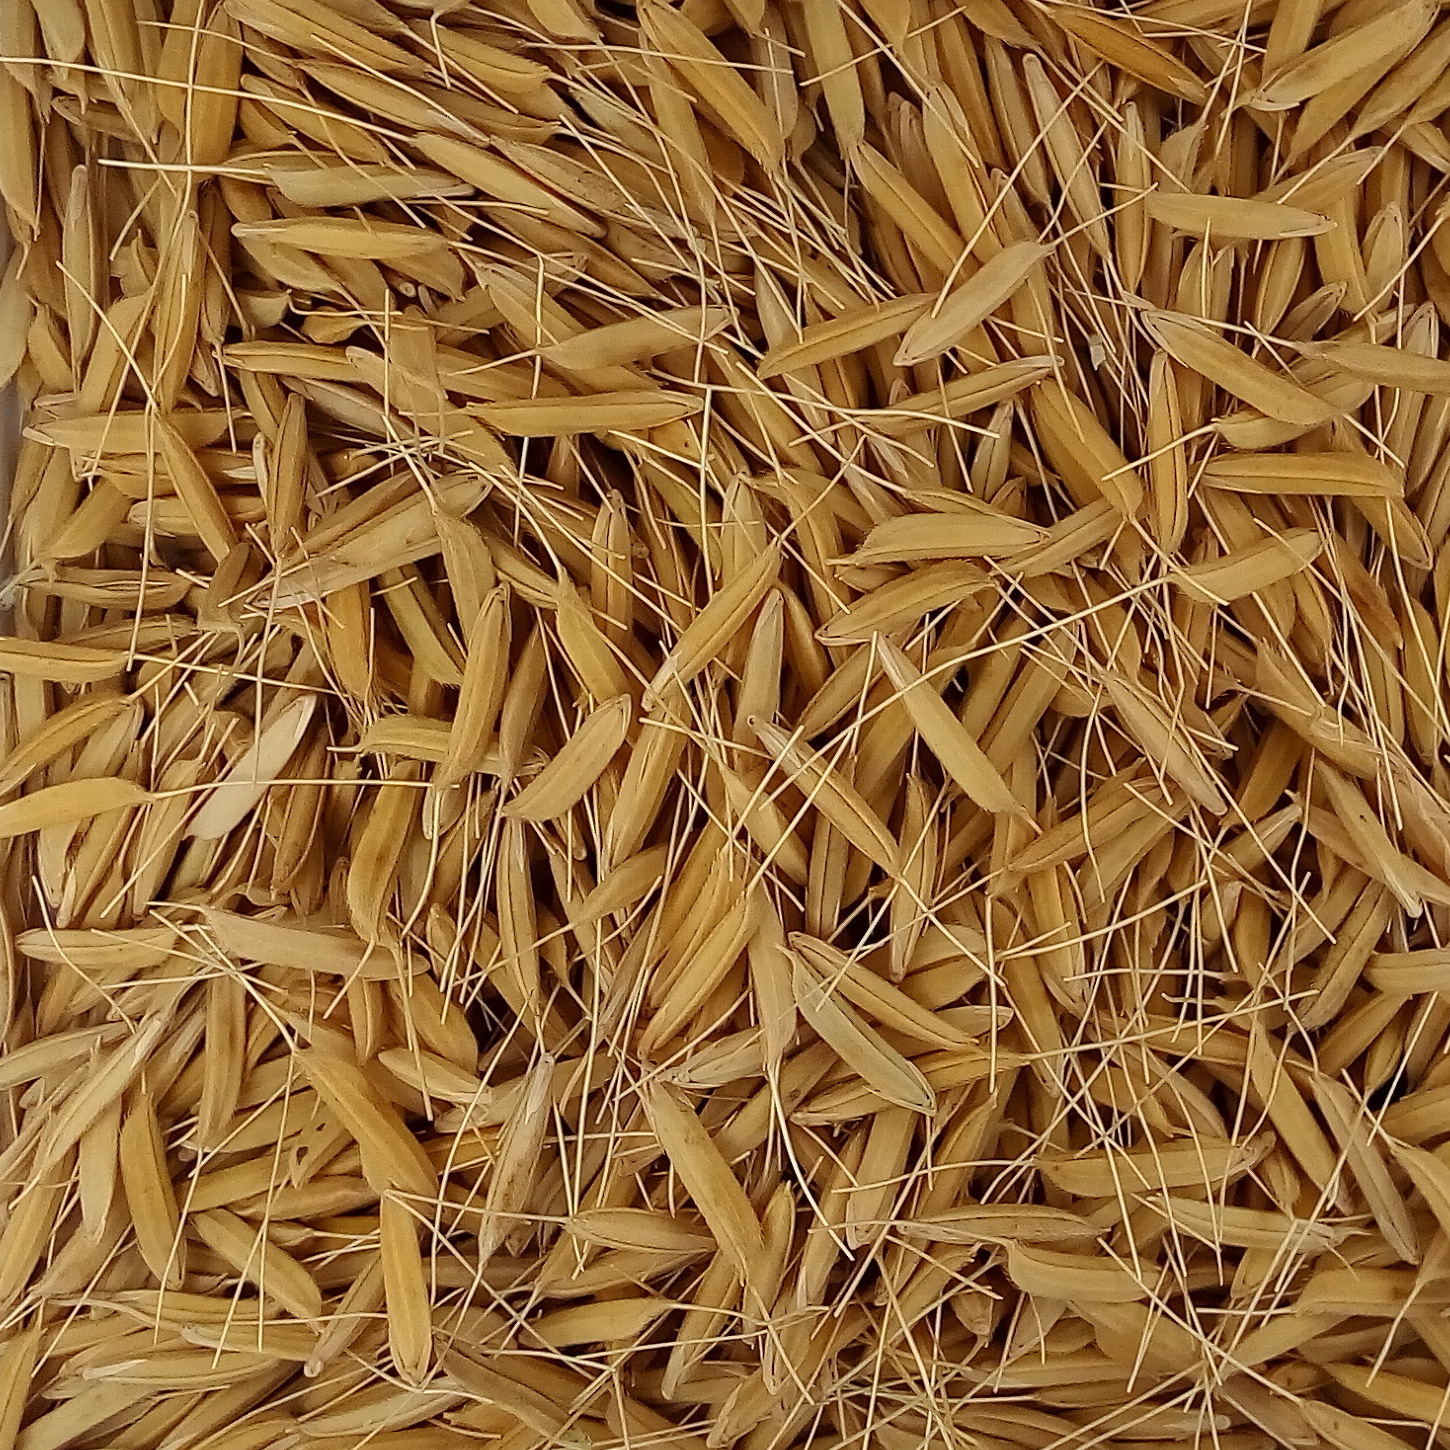
Rice seed variety: 1637